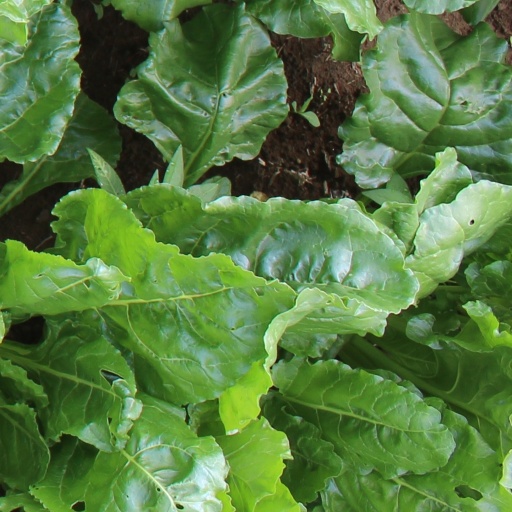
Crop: sugar beet